Francis Magundayao

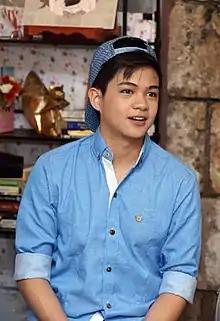
Magundayao in September 2014

Francis Elmer Cabalteja Magundayao (born May 14, 1999) is a Filipino actor and commercial model. He was first known as Iking in the series, "Darna". He is also known for portraying young Travis (adult version portrayed by Gerald Anderson) in "Sana Maulit Muli", Paco in the "May Bukas Pa", Adrian in "Aryana". He graduated high school from Far Eastern University-Diliman last June 7, 2019 with his mother, Frances Magundayao attending the commencement ceremony at the Philippine International Convention Center in Pasay.